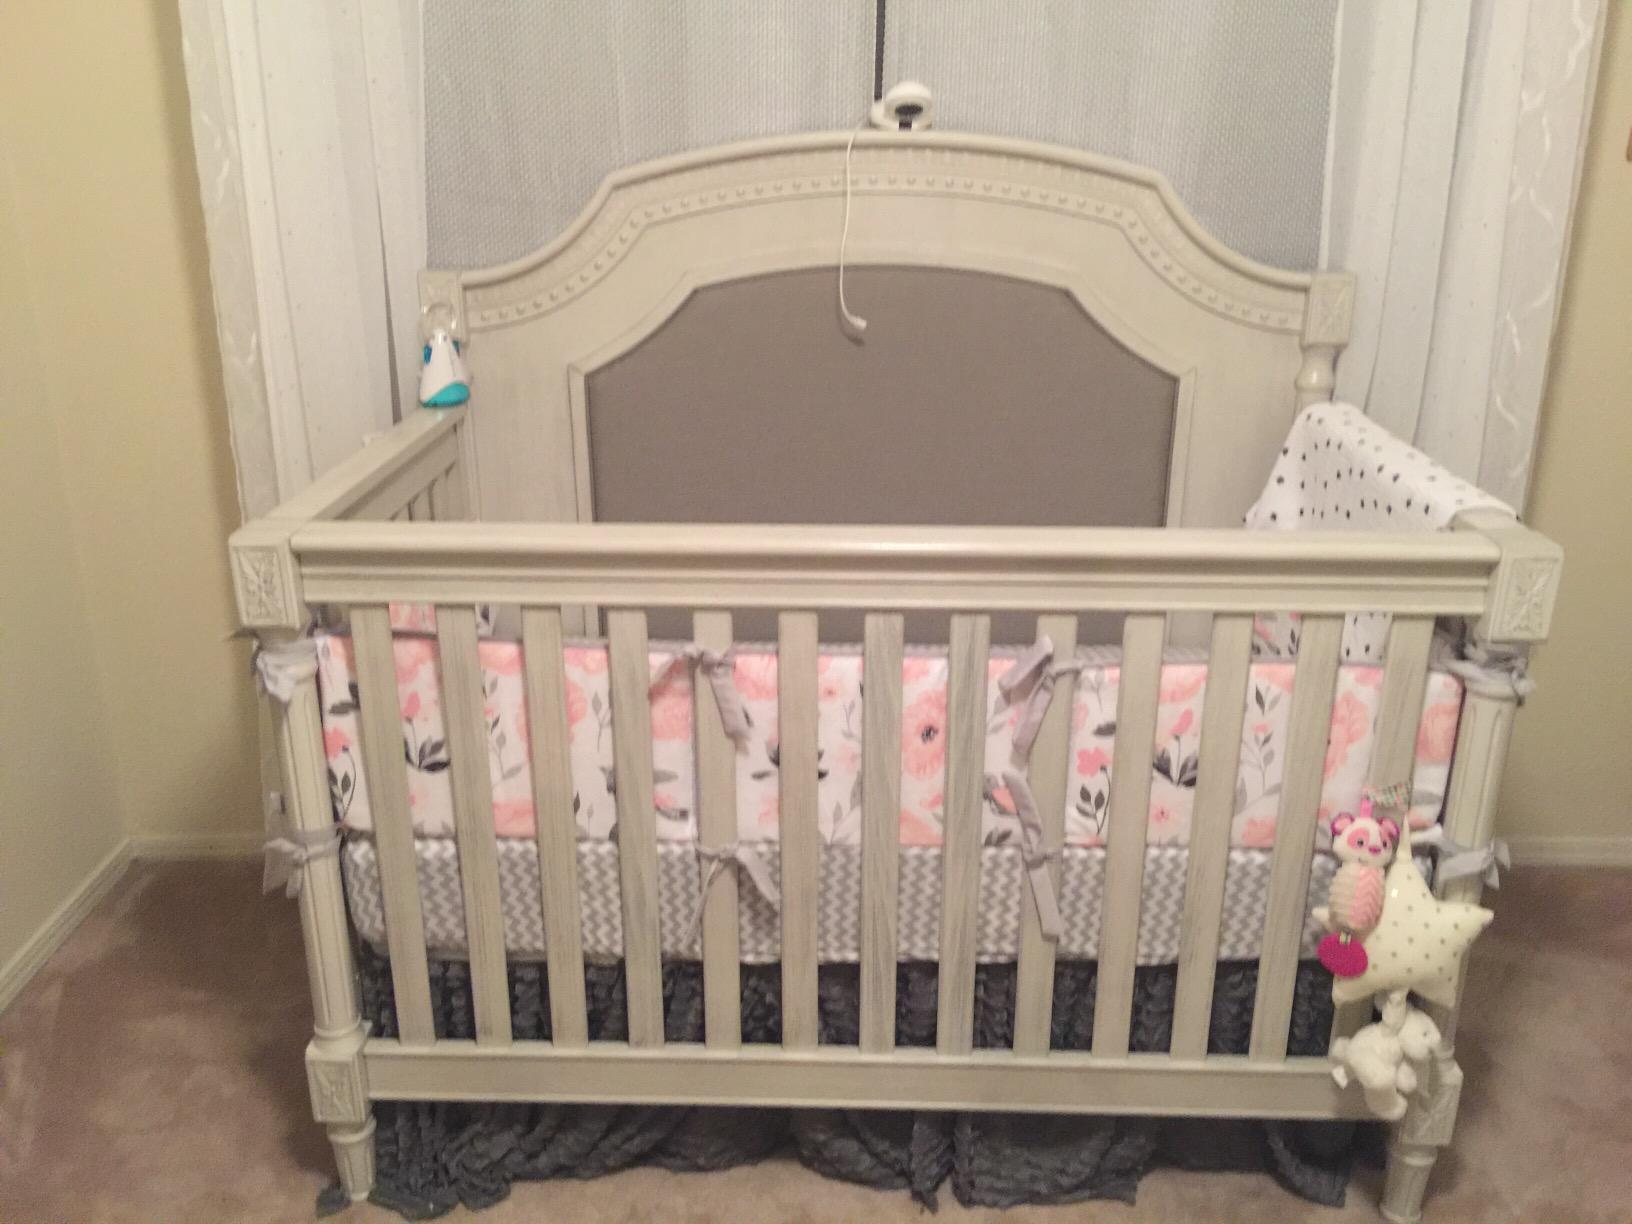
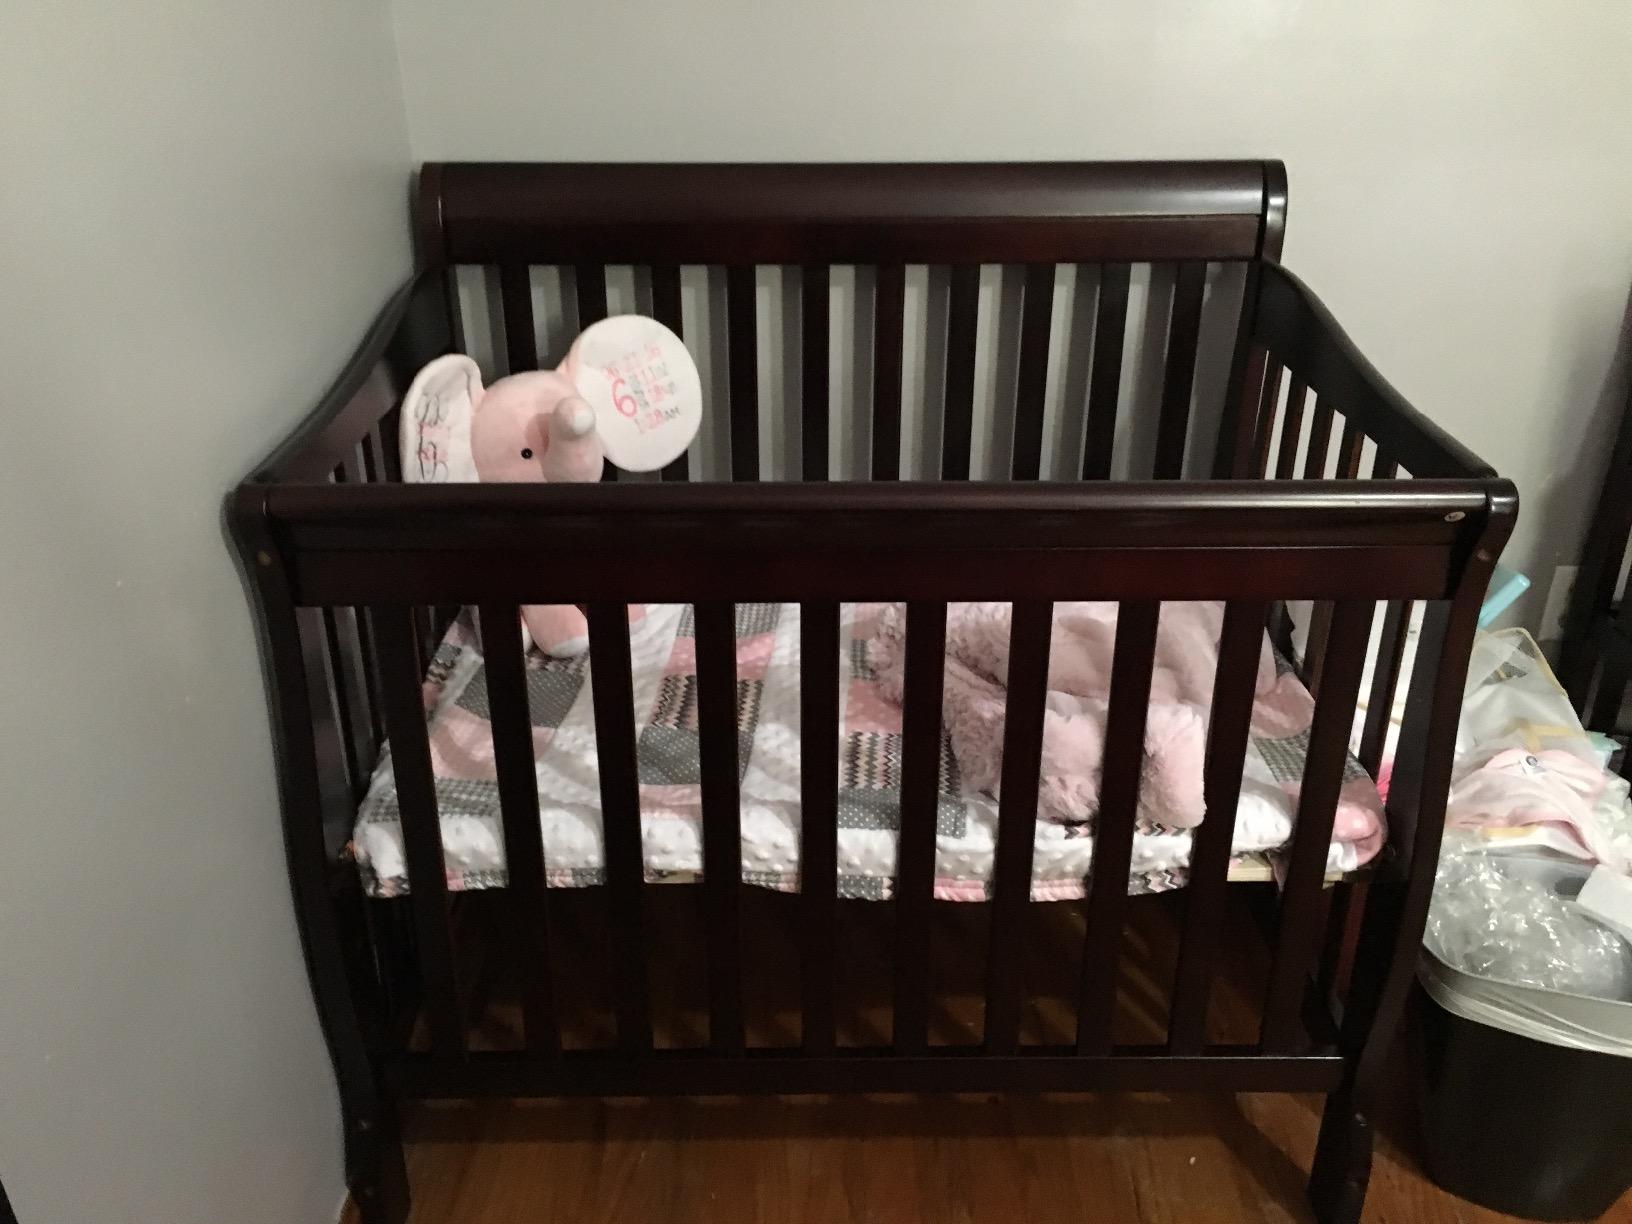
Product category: products_crib
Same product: no